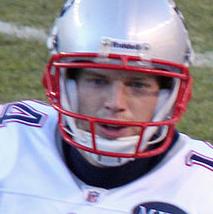
Age: 24